Göteborgs Konsthall

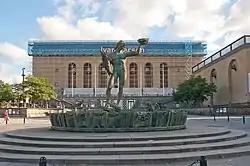
Göteborgs Konsthall, is located to the right on Götaplatsen next to the Gothenburg Museum of Art.

Göteborgs Konsthall is a contemporary art exhibition hall in Gothenburg, Sweden.